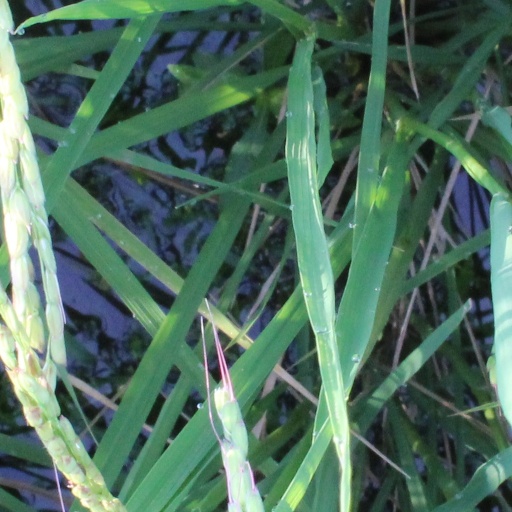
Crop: rice